Cole Hamels

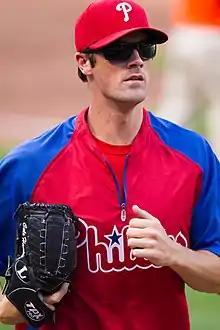
Hamels warms up before a game on June 8, 2012

During the 2011 off-season, Hamels underwent elbow and hernia surgeries. Hamels had missed scheduled starts in August due to a stiff shoulder, and loose bodies were removed from his elbow to fix his problems. Hamels was ready to pitch by the start of Spring training 2012.